Vyacheslav Kernozenko

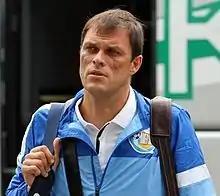
Kernozenko in 2013

Vyacheslav Serhiyovych Kernozenko (born 4 June 1976) is a former professional footballer who played as a goalkeeper and current assistant manager. In 2019, he was a member of the Petrakov's coaching staff for the Ukraine U-20 that became the world champions, for which Ruzhentsev was honored with title "Honored state functionary of physical culture and sport of Ukraine". Born in Cuba, he represented Ukraine internationally.